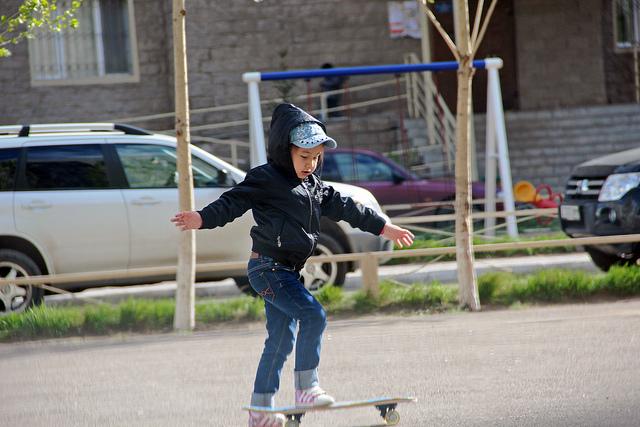
a little kid riding a skateboard at a park